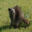
Label: raccoon